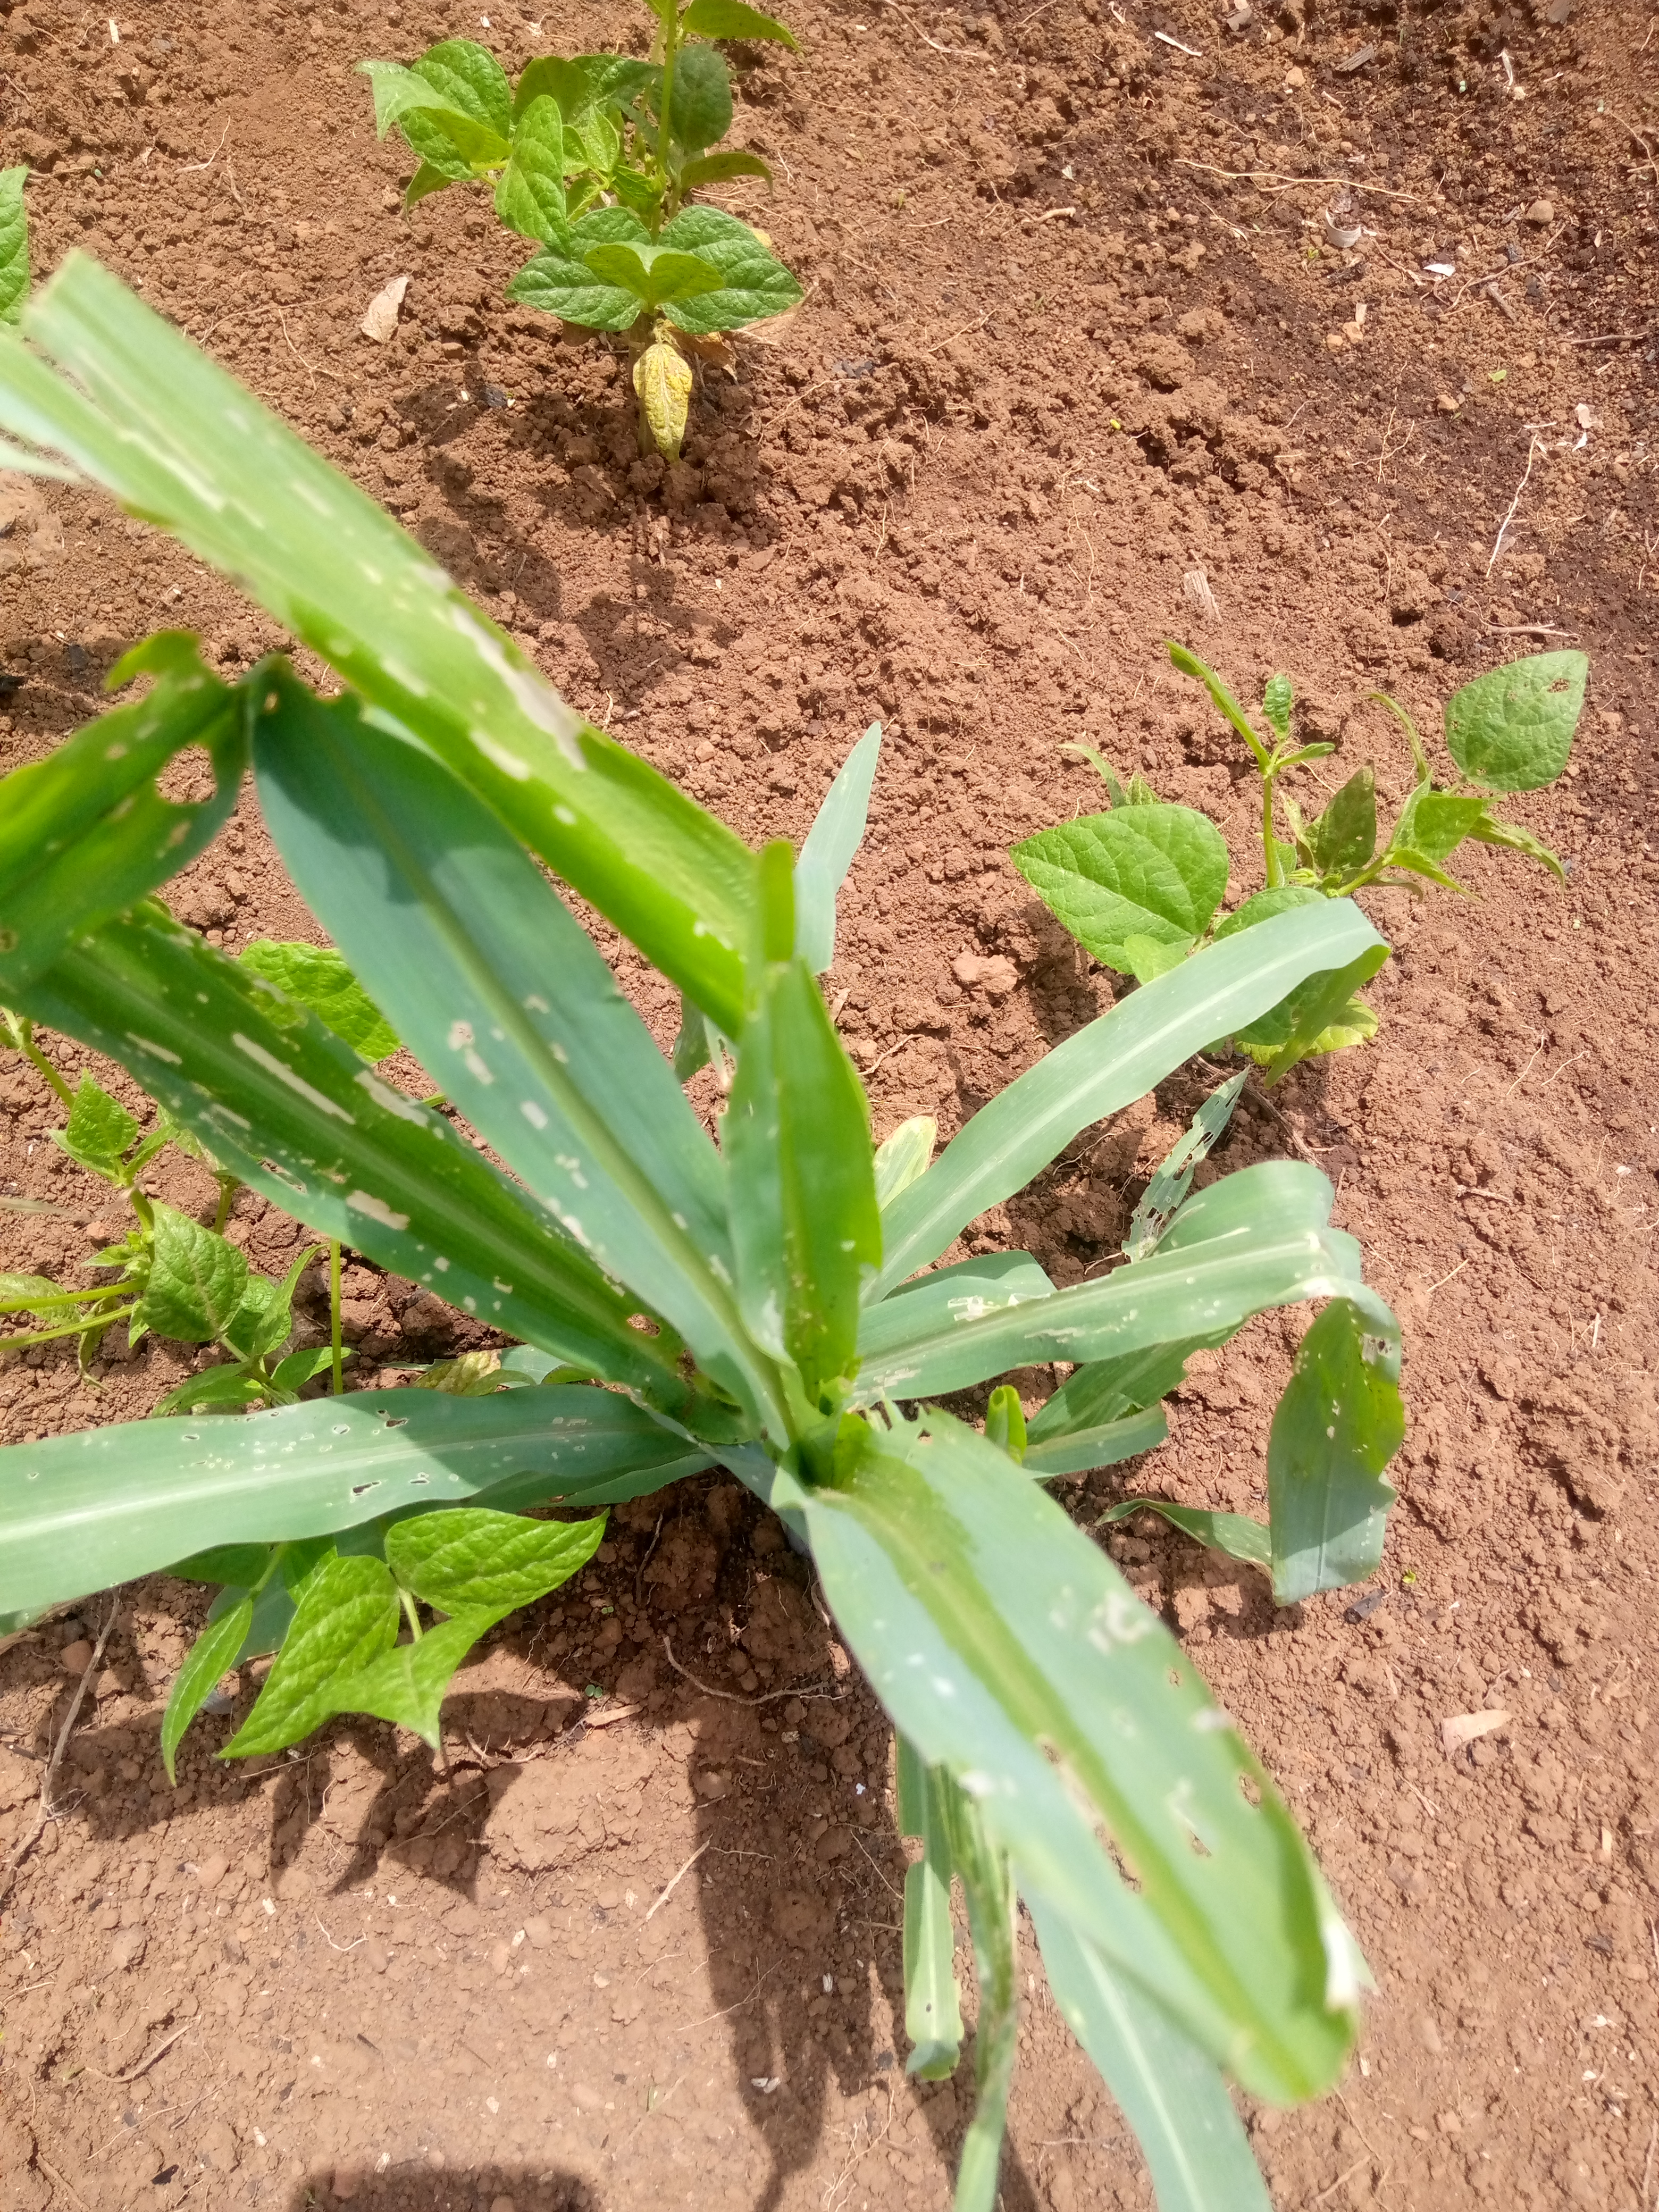
Label: spodoptera_frugiperda